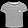
Label: T - shirt / top